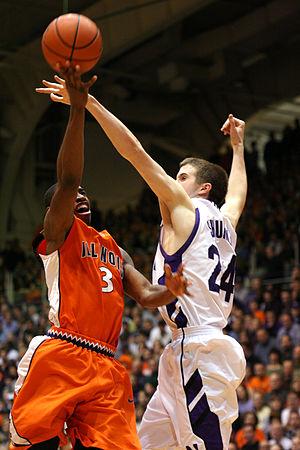
John Shurna, né le 30 avril 1990, à Glen Ellyn, dans l'Illinois, est un joueur américano-lituanien de basket-ball. Il évolue au poste d'ailier.